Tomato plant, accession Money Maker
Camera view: bottom (45 deg); turntable rotation: 240 degrees
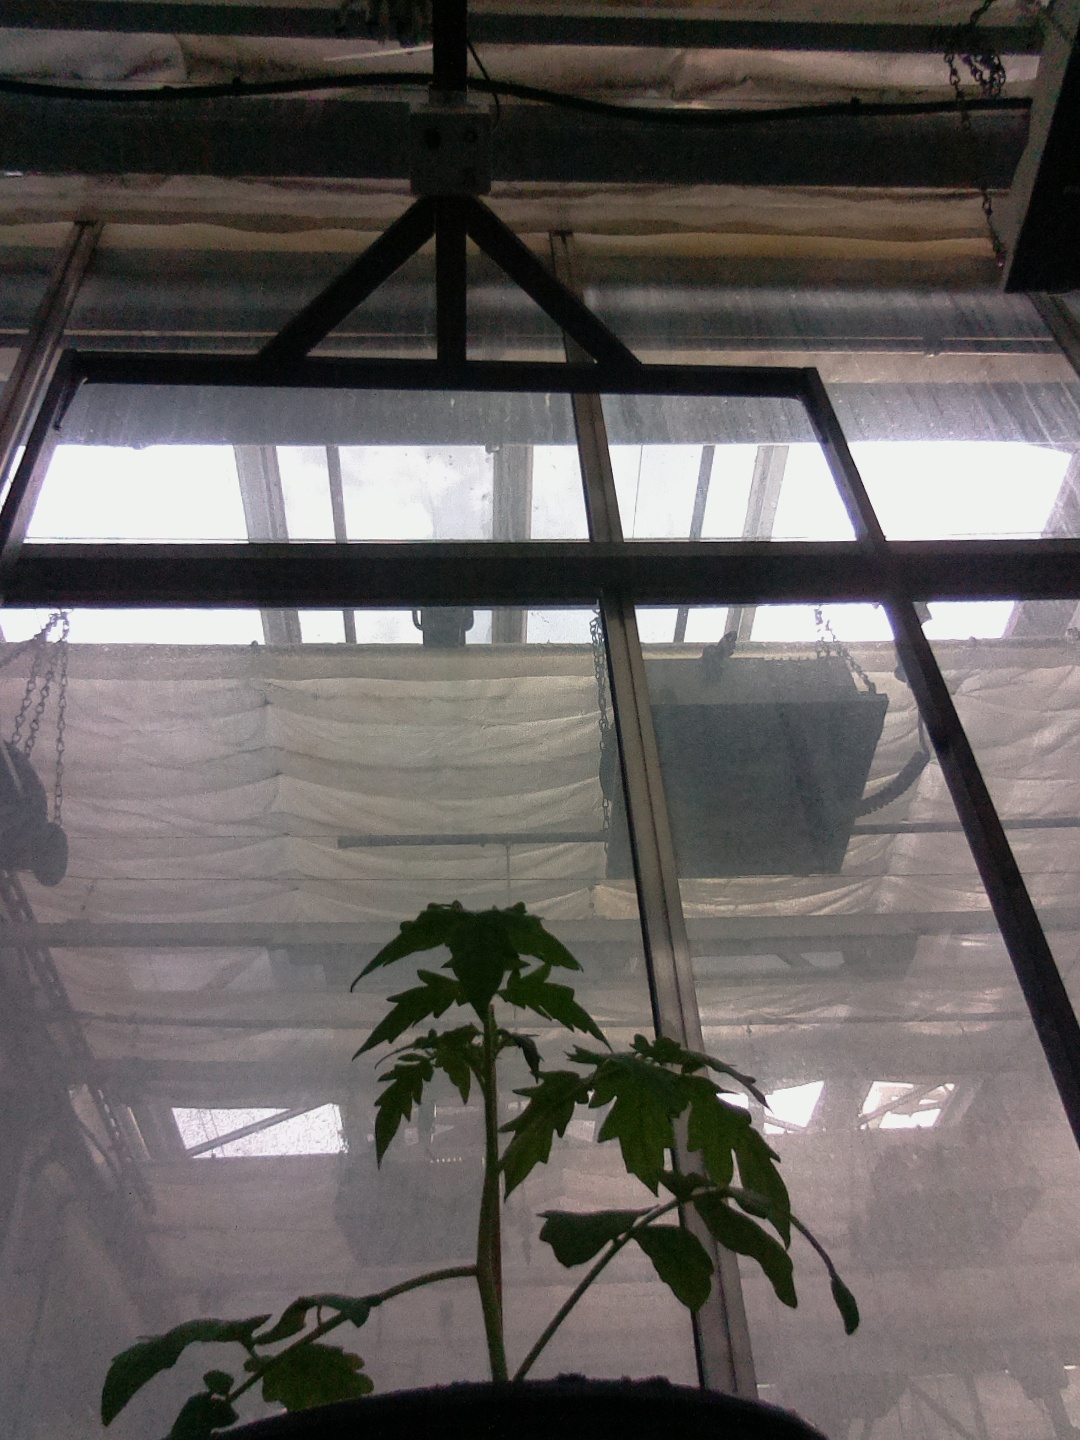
BBCH growth stage 13: 6 of true leaves visible